Ginzel (crater)

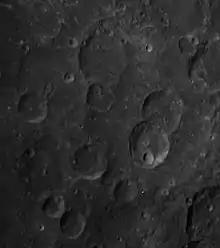
Oblique Apollo 14 Hasselblad camera image Dreyer and Ginzel and several of their satellite craters. From center, Ginzel is at approximately 12:00, and Dreyer is at approximately 8:00. Ginzel G and H are at 3:00 and 4:00. Ginzel L is due south of Ginzel.

Much of the rim and interior of Ginzel have been flooded, leaving only a faint trace of the rim in the otherwise relatively level surface. The western rim projects more prominently above the surrounding irregular plain. The flooded satellite crater Ginzel L is attached to the southern part of the rim, and a small craterlet lies across the rim to the north. Within the interior is a pair of joined small craterlets in the western half. The interior is otherwise nearly featureless.